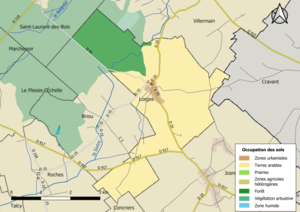
Carte des infrastructures et de l’occupation des sols en 2018 de la commune de fr:Lorges (France).
Lorges est une commune française rurale, située dans le département de Loir-et-Cher en région Centre-Val de Loire. Ce village fait partie de l'arrondissement de Blois et du canton de Marchenoir.